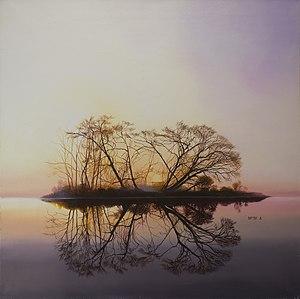
""Une île"" 100x100 cm"
Michèle Battut, née le 27 octobre 1946 à Paris est une artiste peintre, lithographe et sculptrice française.